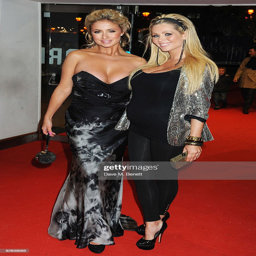
tv personality and art model attend the premiere